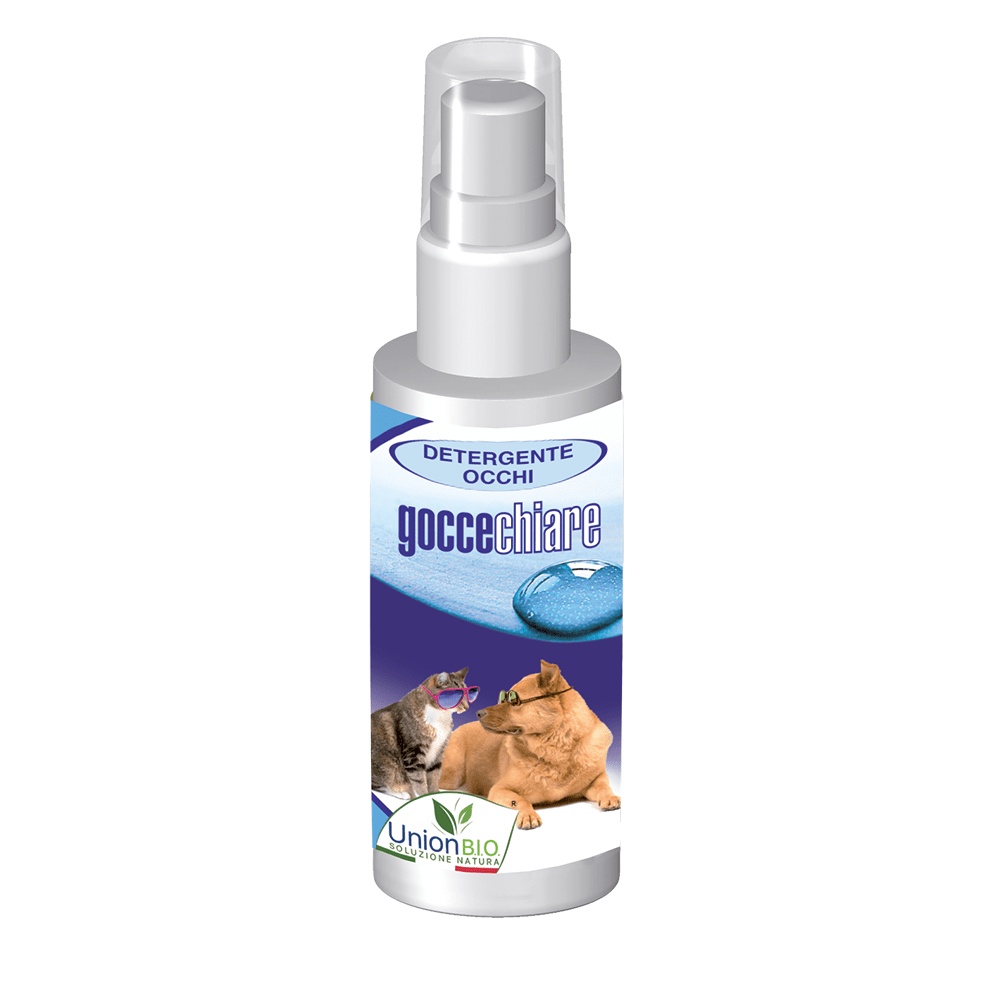
Union Bio GOCCECHIARE 50 mL
Brand: UNION BIO
#html-body [data-pb-style=UBECIHT]{border-width:1px}#html-body [data-pb-style=ATWWH1H]{text-align:left}#html-body [data-pb-style=AF6VSWA]{border-width:1px;min-height:300px}#html-body [data-pb-style=LHMENWI]{justify-content:flex-start;display:flex;flex-direction:column;background-position:left top;background-size:cover;background-repeat:no-repeat;background-attachment:scroll}#html-body [data-pb-style=UQ9V0IM]{text-align:left} Descrizione Union Bio Detergente Occhi GOCCECHIARE 50 mL Il detergente occhi Gocce Chiare di Union Bio è un prodotto naturale ideale per la cura dei tuoi animali domestici. Questo detergente lenitivo e rinfrescante è formulato per uso perioculare, ed è in grado di alleviare fastidi come irritazione, prurito, secchezza, eccessiva lacrimazione e secrezione oculare. Gocce Chiare contiene una miscela di ingredienti naturali, tra cui Eufrasia e Camomilla, note per le loro proprietà lenitive e rinfrescanti. Il prodotto è in grado di rimuovere croste e muco nella zona perioculare, ed è un coadiuvante in caso di allergie, infiammazioni, infezioni e affaticamento degli occhi. Questo detergente occhi è facile da usare, basta applicarlo su una garza e detergere delicatamente la zona perioculare. Può essere utilizzato sia per cani che per gatti. È importante prendersi cura degli occhi dei nostri animali domestici, poiché rappresentano un organo estremamente importante per la loro vita. Gli occhi devono essere luminosi, limpidi e privi di sporco, secrezioni anomale ed infiammazioni. In caso di problemi oculari, è consigliabile rivolgersi ad un veterinario specializzato. Con Gocce Chiare, puoi prenderti cura degli occhi dei tuoi animali in modo naturale e delicato, offrendo loro un vero gesto d'amore.
Category: Animals & Pet Supplies > Pet Supplies > Pet Eye Drops & Lubricants > Eye Cleaners